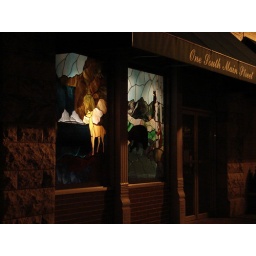
Jasper, GA - Stained glass windows at One South Main Street in downtown